Describe the emotion expressed in this image:  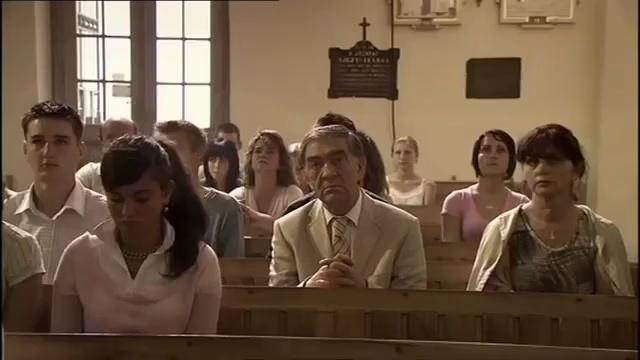
This person displays Suffering, valence and arousal with moderate intensity.